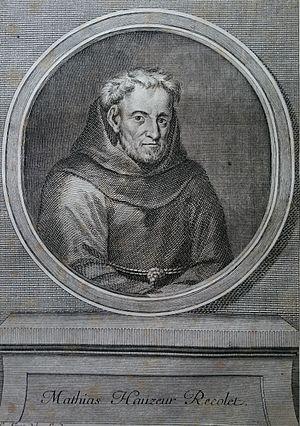
Gravure ancienne du portrait de Mathias Hauzeur Recolet
Mathias Hauzeur, né à Verviers en 1589 et décédé à Liège, le 12 novembre 1676, était un théologien franciscain.